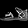
Label: Sandal